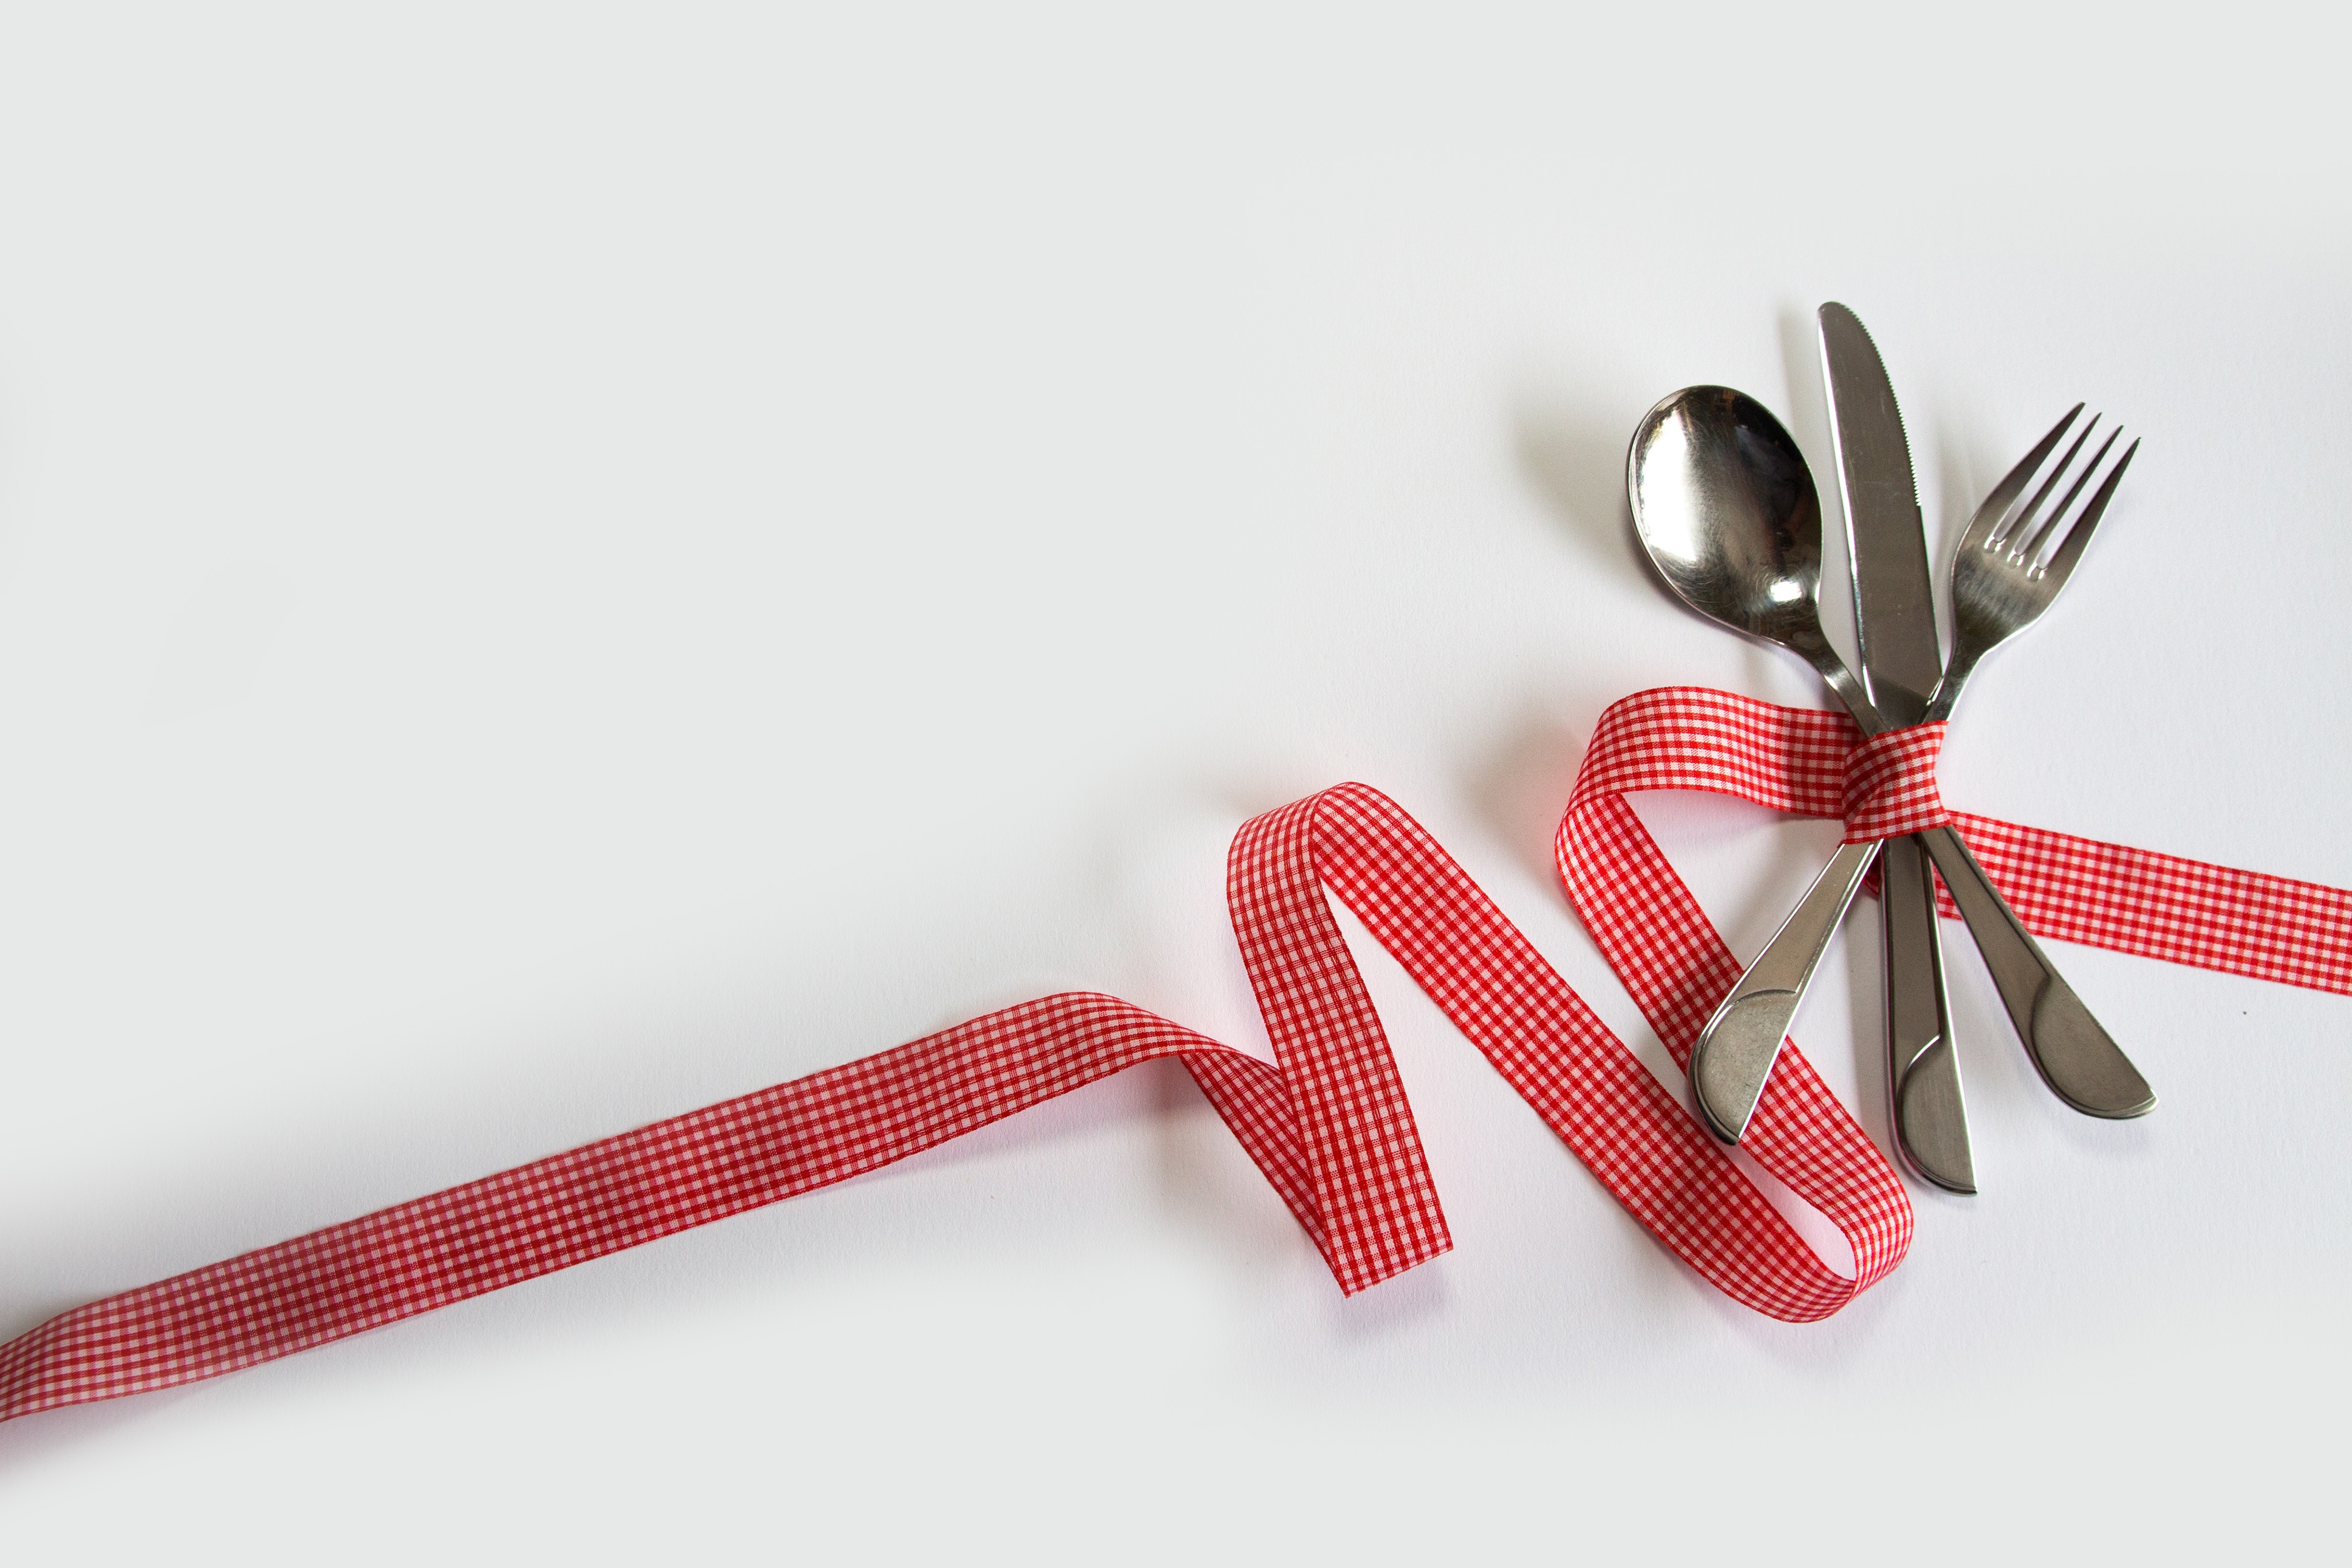
ribbon, red, design, fashion accessory, gift wrapping, hair accessory, spoon, tableware, pattern, embellishment, tartan, cutlery, present